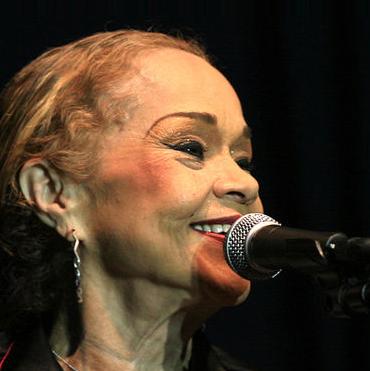
Age: 67